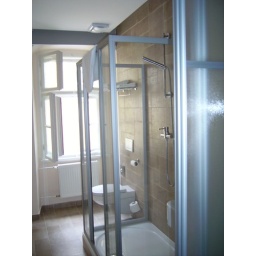
i immediately put all the soaps in my bag to take home so now i just rinse off with water...